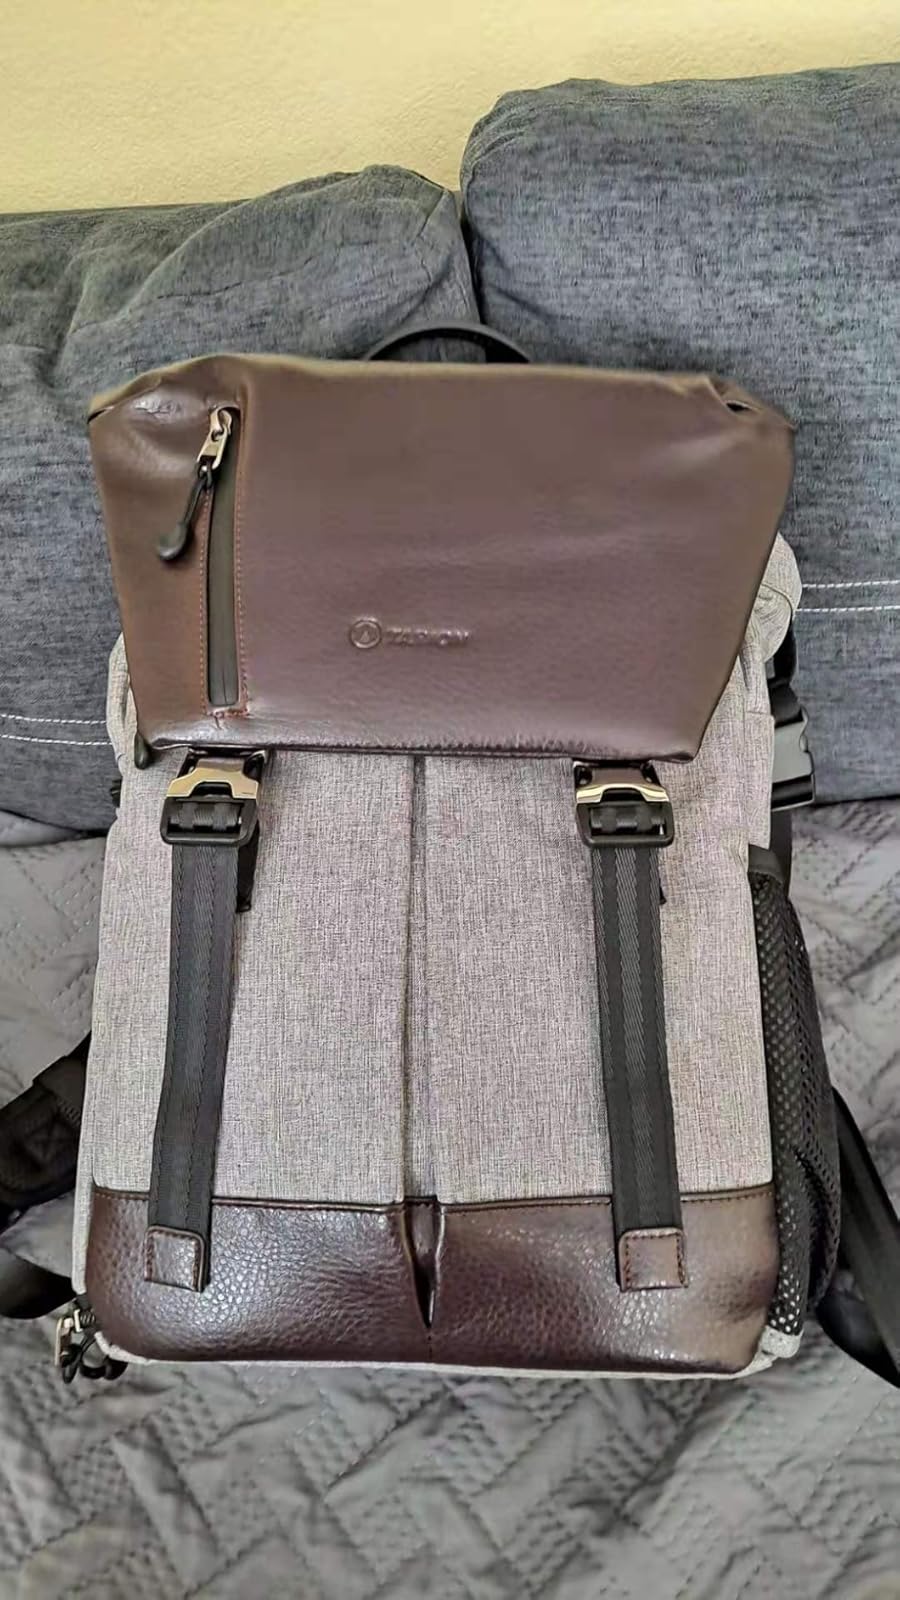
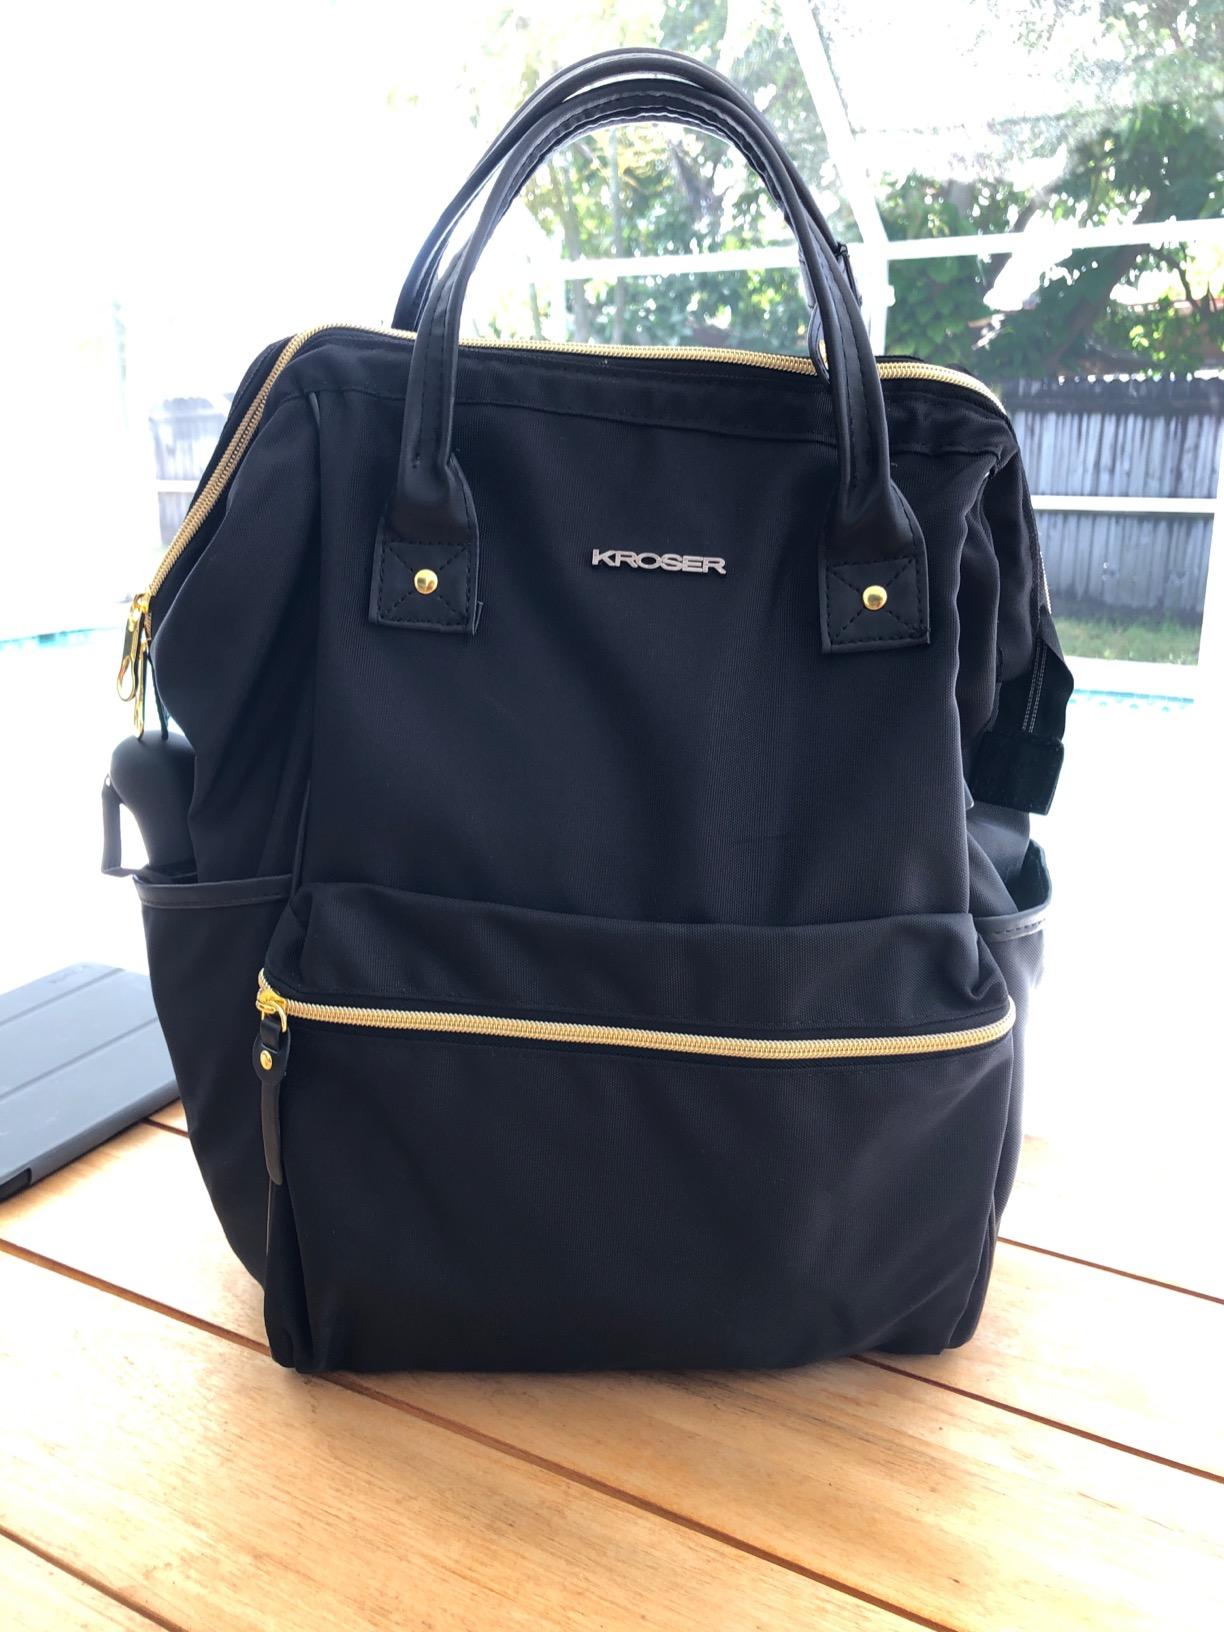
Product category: bag
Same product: no